Dimethyl terephthalate

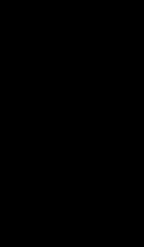
Structure of monomethyl terephthalate

Oxidation of methyl p-toluate followed by esterification also yields dimethyl terephthalate (DMT) as shown in the below reaction: